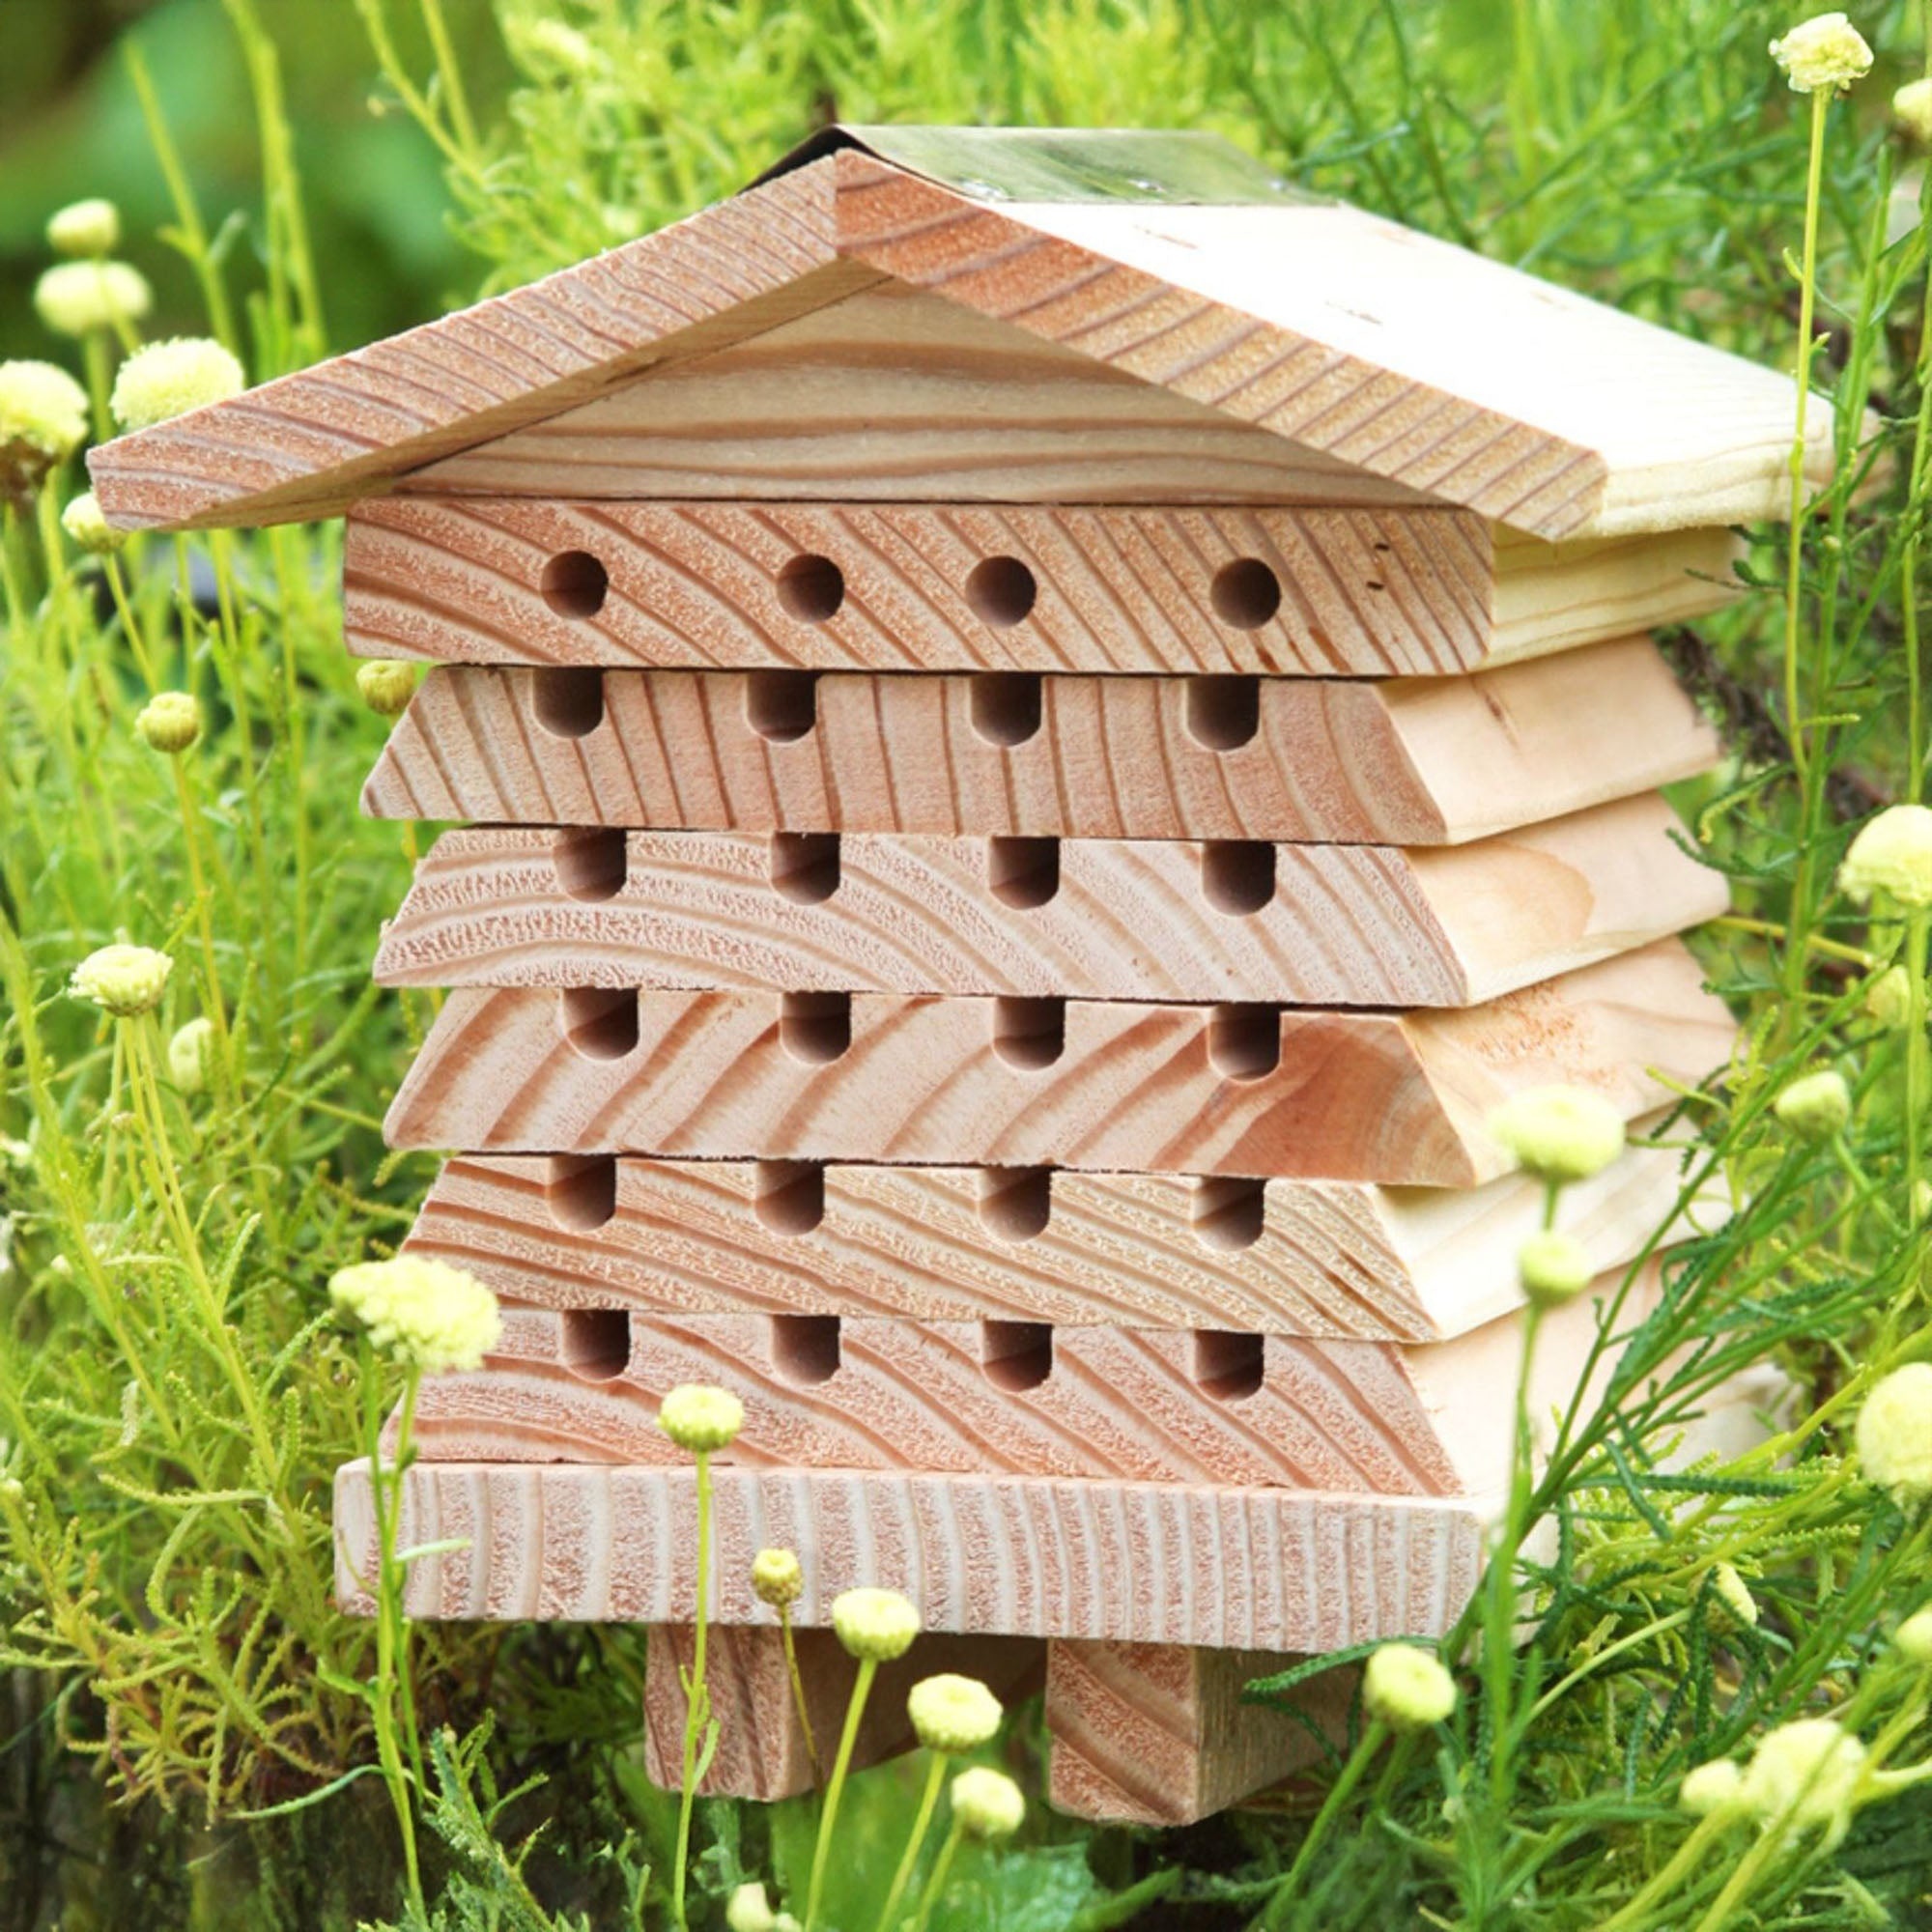
Solitary Bee Hive
Welcome pollinators into your garden with this beautifully crafted solitary bee hive, made from durable FSC-certified timber. Designed with varying hole sizes, it provides the perfect nesting site for gentle, non-swarming bees such as Red Mason and Leafcutter bees — vital pollinators for flowers, fruit, and vegetables. Inside, the hive’s trays can be carefully separated, giving a fascinating glimpse into the bees’ world, where tiny cells are formed, and eggs are laid. Both practical and educational, this habitat supports biodiversity while offering a wonderful way to learn more about these incredible creatures. FSC-certified sustainable timber Attracts Red Mason, Leafcutter & other solitary bees Ideal for schools, families & nature lovers A gift that gives back to wildlife
Brand: Green Feathers
Category: Home & Garden > Decor > Bird & Wildlife Houses